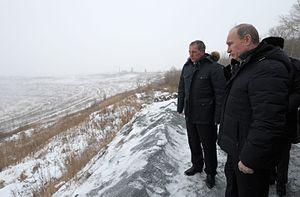
Roza est une commune urbaine de l'oblast de Tcheliabinsk, en Russie. Sa population s'élevait à 13 698 habitants en 2013.